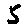
Label: 5